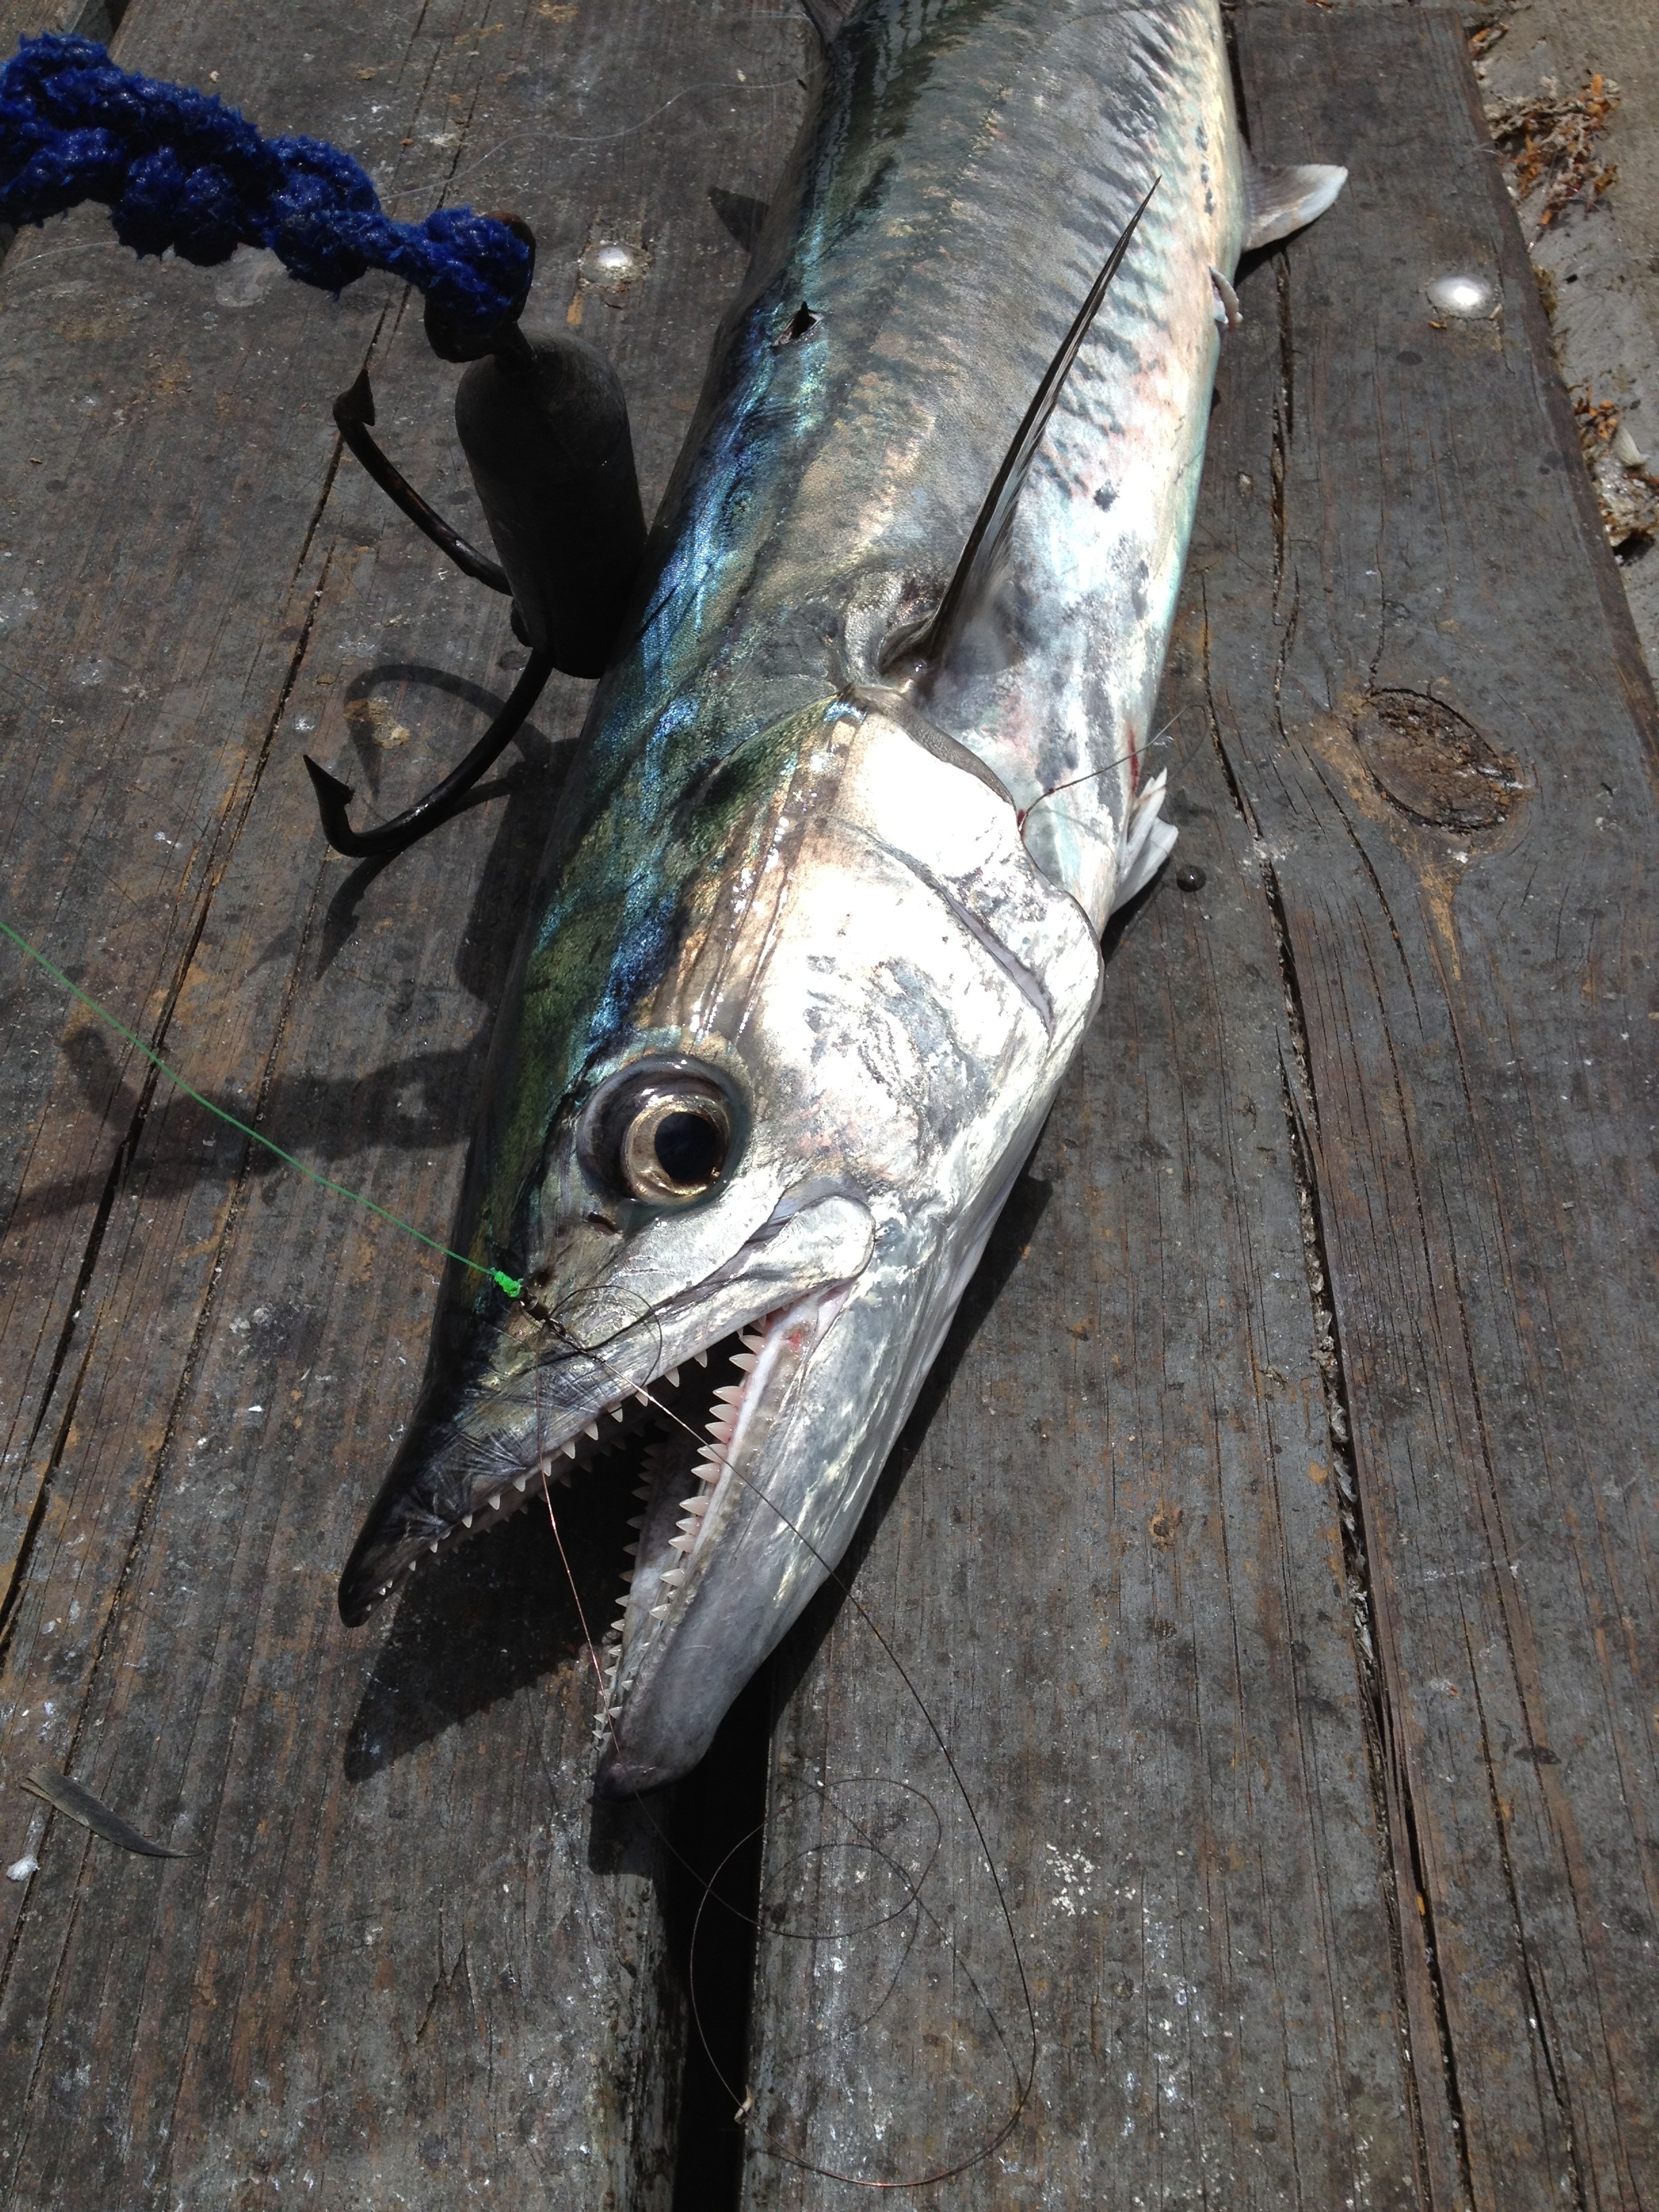
ocean, dock, pier, fishing, perch, fish, bass, vertebrate, catch, mackerel, cod, barramundi, jigging